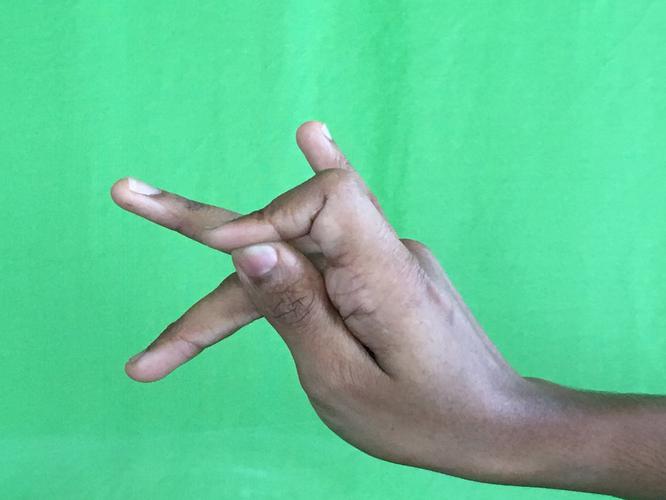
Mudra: Katakamukha_3
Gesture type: single_hand